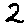
Label: 2